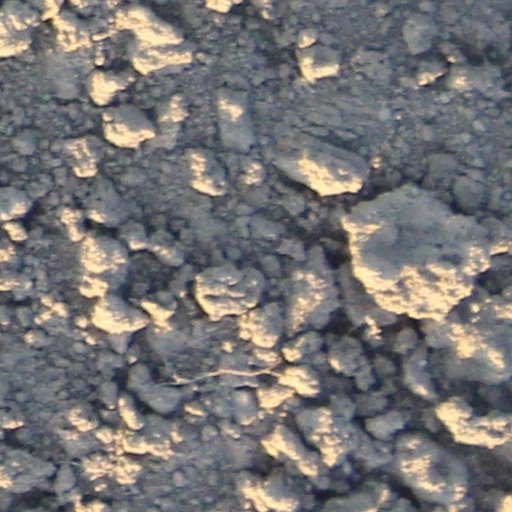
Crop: wheat